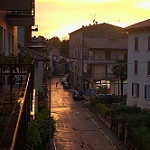
Scene: Outdoor